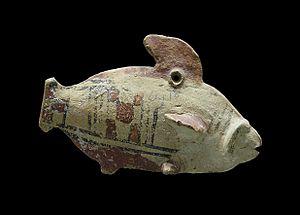
Image prise à main-levée à travers une vitre
Amathonte est un site archéologique situé à une dizaine de kilomètres à l'est de Limassol à Chypre.